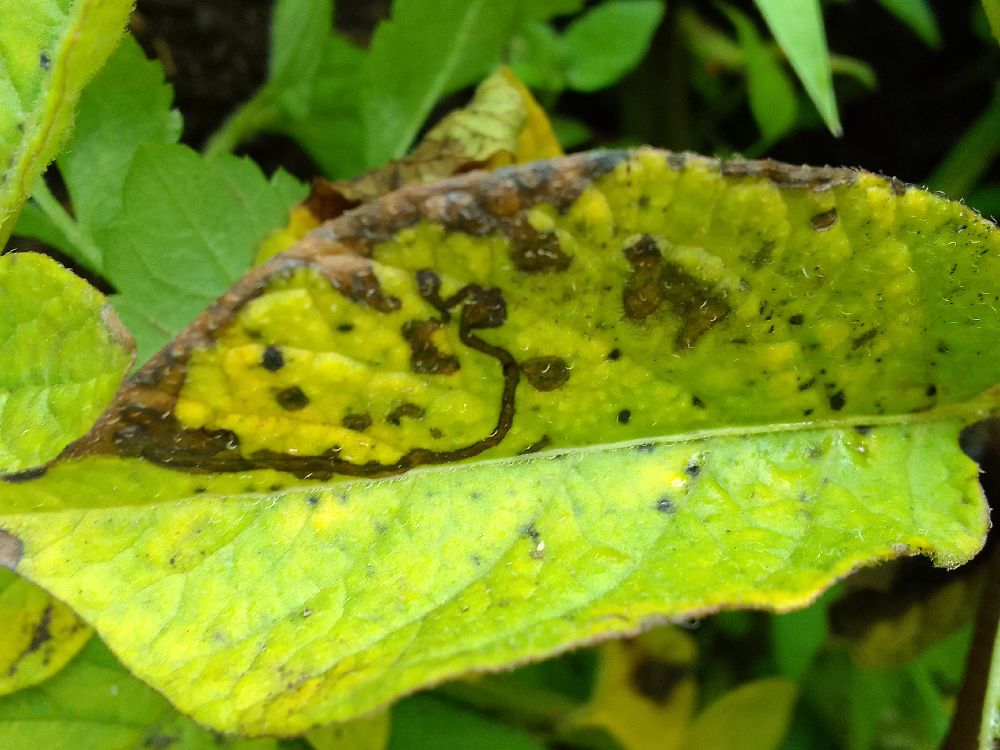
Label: Early blight